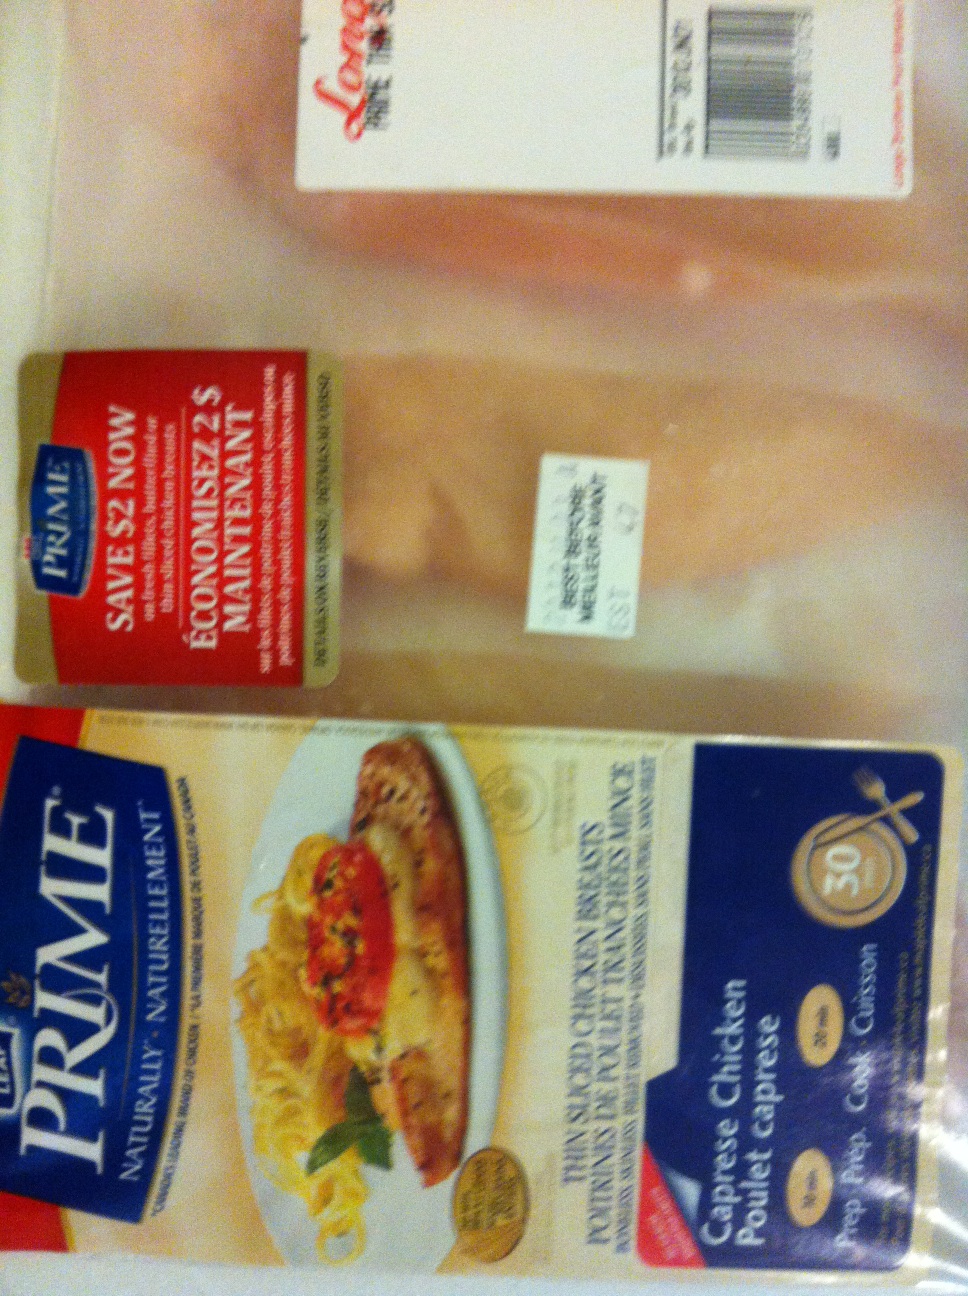Question: record could you tell me what kind of meat this is please
Answer: chicken